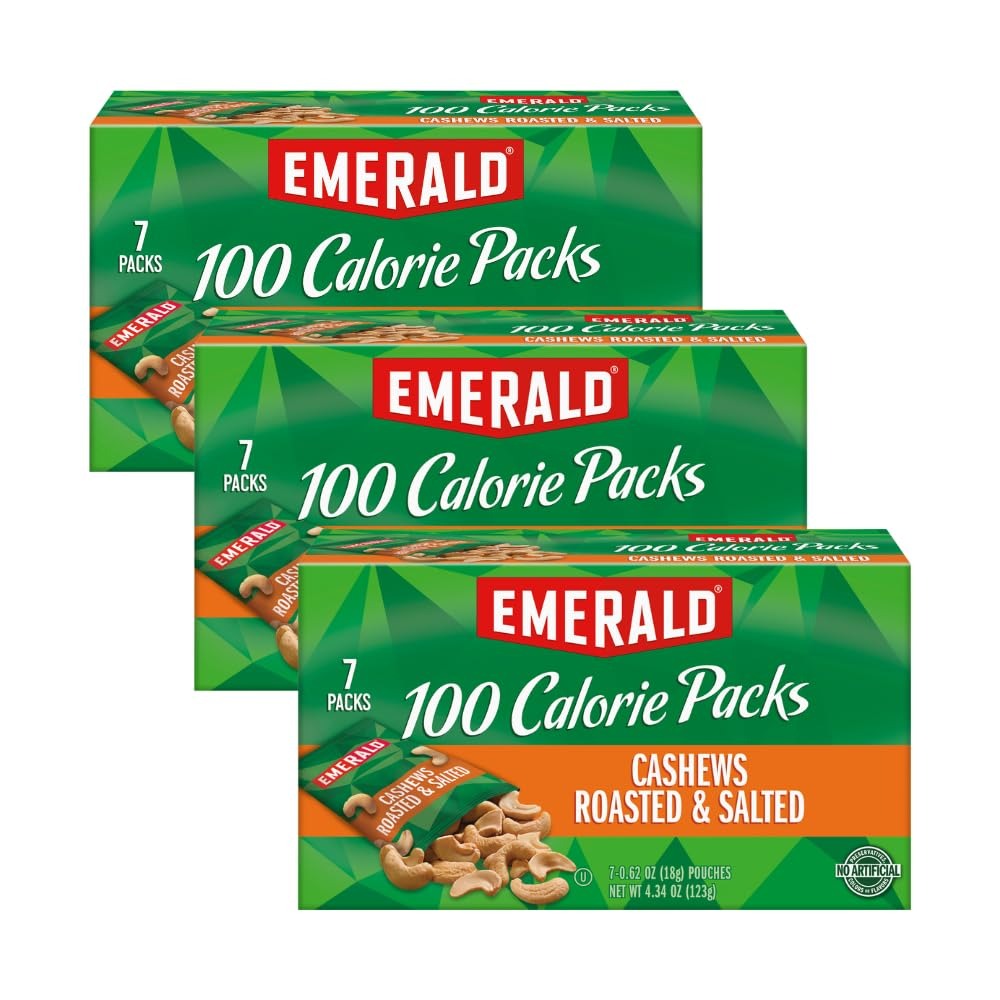
Item Name: Emerald Nuts, Cashews Roasted & Salted, 100 Calorie Packs, 7 Ct, 4.34 Oz (Pack of 3)
Bullet Point 1: 100-CALORIE PACKS: Emerald's Roasted and Salted Cashews 100-Calorie Packs are perfectly portioned and individually wrapped.
Bullet Point 2: ONLY THE GOOD STUFF: We source only the tastiest, highest-quality nuts! Our cashews are Kosher Certified, non-GMO, and contain no artificial preservatives, flavors or synthetic colors.
Bullet Point 3: A NUTRITIOUS CHOICE: Cashews help fuel your day! Nuts are the ideal on-the-go, read-to-eat, travel-friendly snack for kids and adults.
Bullet Point 4: TAKE THEM TO GO: Convenient individual packs easily fit in a lunch box, backpack, or purse, meaning you can satisfy your cashew craving wherever your day takes you.
Bullet Point 5: NUTTY SATISFACTION: Our secret is in our distinct taste that each nut provides. Bring these along for a snack or lunch at work, school or home! Great for snacking, these are a must-have for the pantry!
Product Description: At Emerald we're nuts about providing you with high-quality and delicious nuts. And because you don't always have time to stop for a satisfying snack our 100-calorie packs are great for your on-the-go lifestyle. Our cashews are roasted to perfection and salted with cashew-lovers in mind. Our secret is in our distinct flavor that each nut provides. These poppable nuts are something you can feel good about eating. Since it's non-GMO, Kosher Certified, and contains no artificial preservatives, flavors or synthetic colors, it's a snack you'll feel good about!
Value: 13.02
Unit: Ounce

Price: 5.91